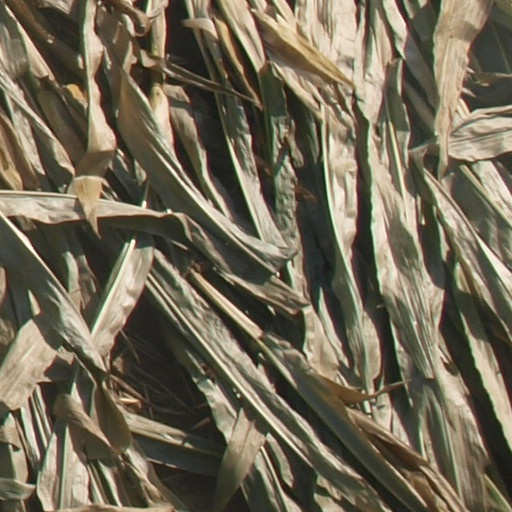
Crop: maize; corn